Jordan Ivey

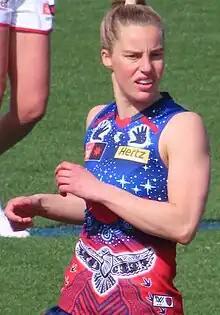
Jordan Ivey in 2022

Jordan Ivey (born 29 October 1992) is an Australian rules footballer who plays for Collingwood in the AFL Women's competition (AFLW). She previously played for Carlton, Geelong, and Melbourne.